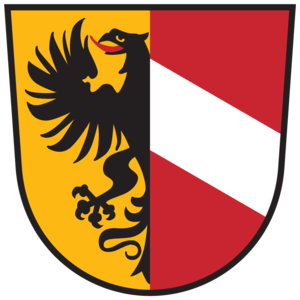
Himmelberg est une commune autrichienne du district de Feldkirchen en Carinthie.